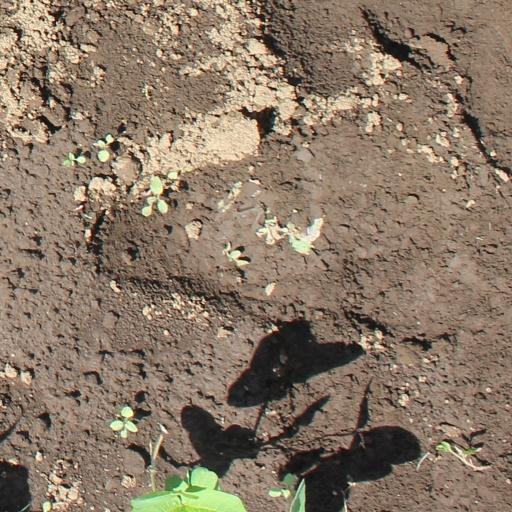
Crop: soybean